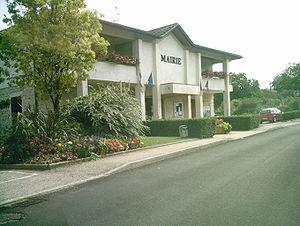
La mairie d'Hautecourt-Romanèche
Le Revermont est une région naturelle de France située dans les départements de l'Ain et du Jura.